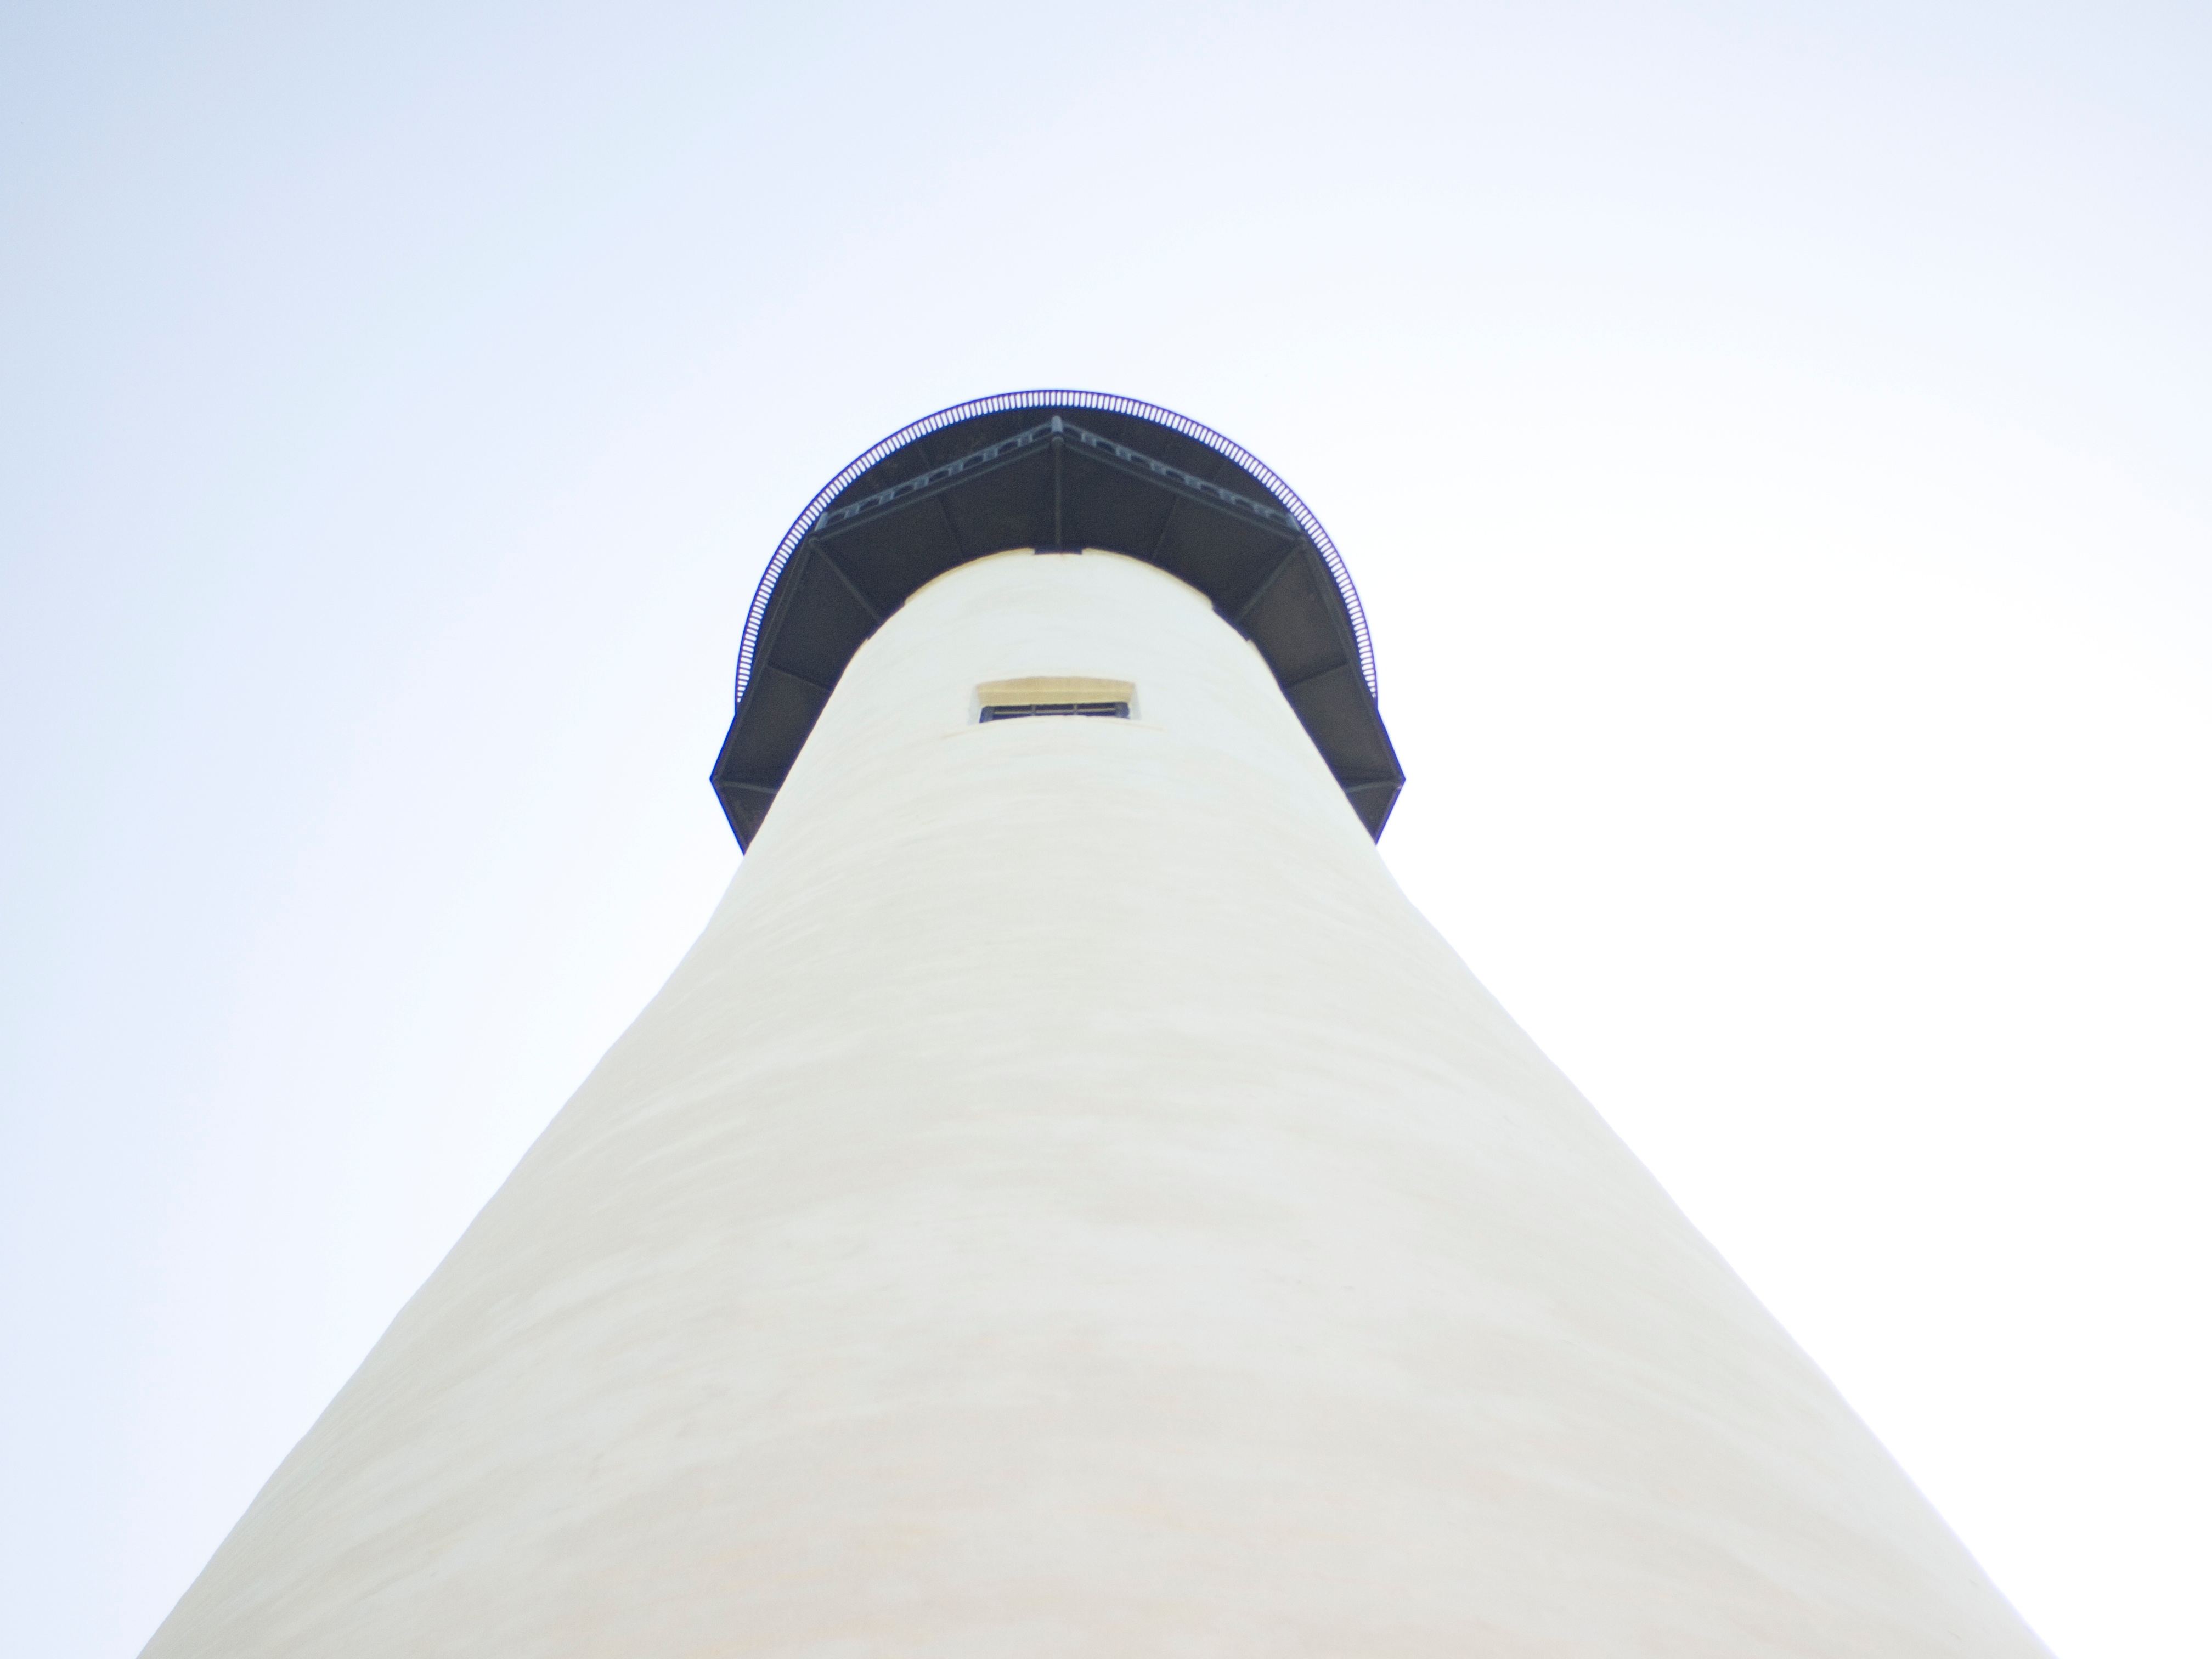
wing, lighthouse, sky, white, ceiling, blue, lighting, tall, shape, surfing equipment and supplies